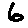
Label: 6